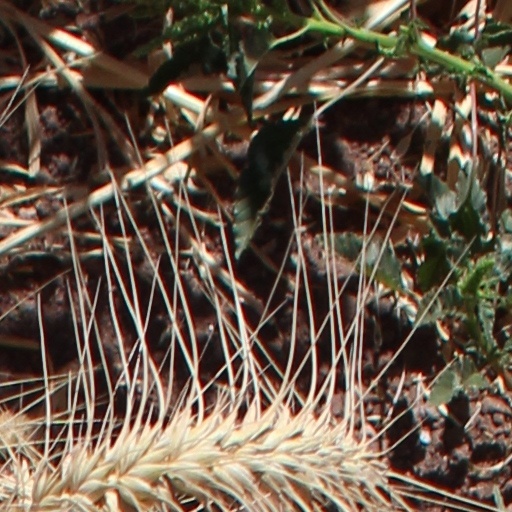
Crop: wheat